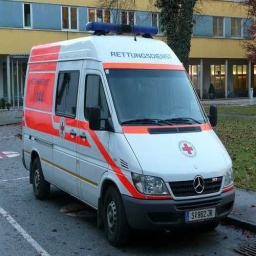
Label: ambulance